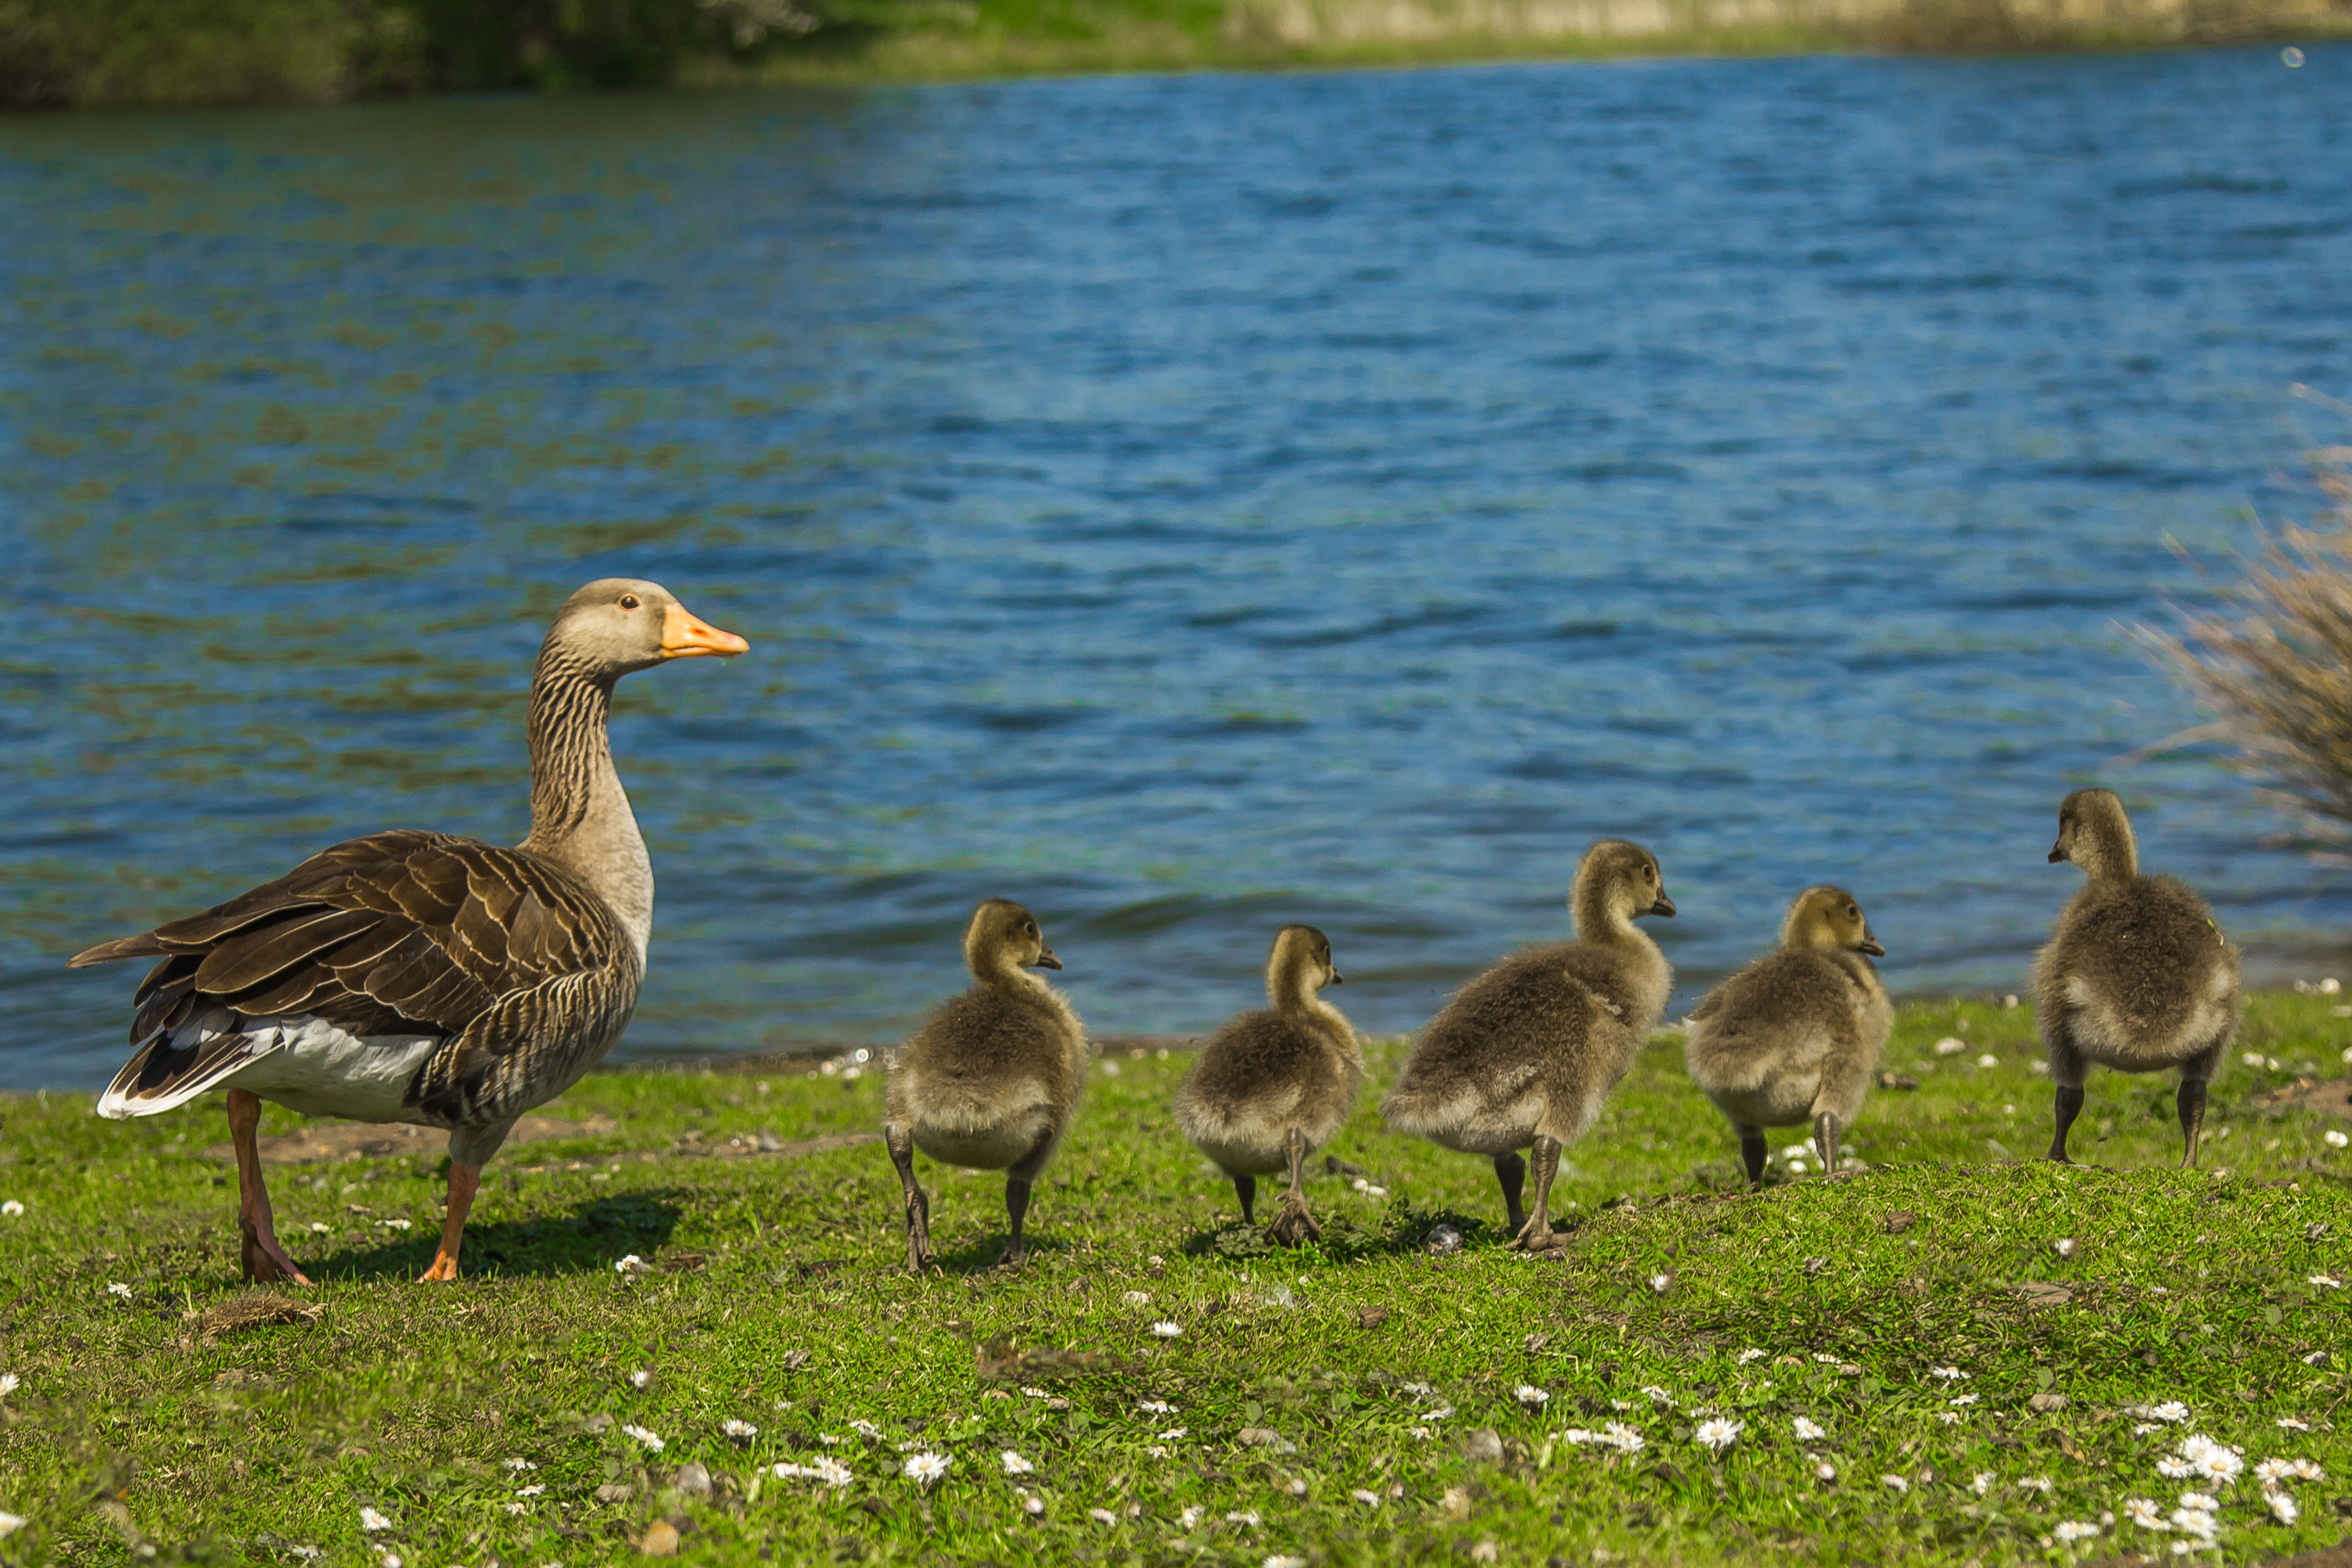
nature, bird, prairie, river, wildlife, spring, fauna, family, duck, goose, geese, vertebrate, waterfowl, water bird, ducks geese and swans